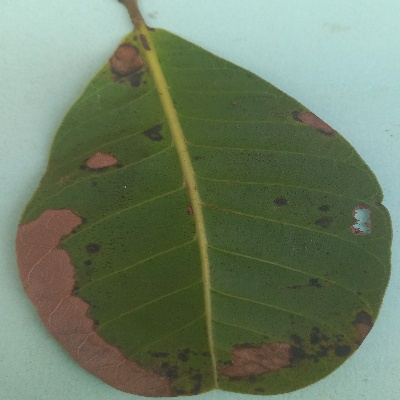
Crop: Cashew
Condition: anthracnose